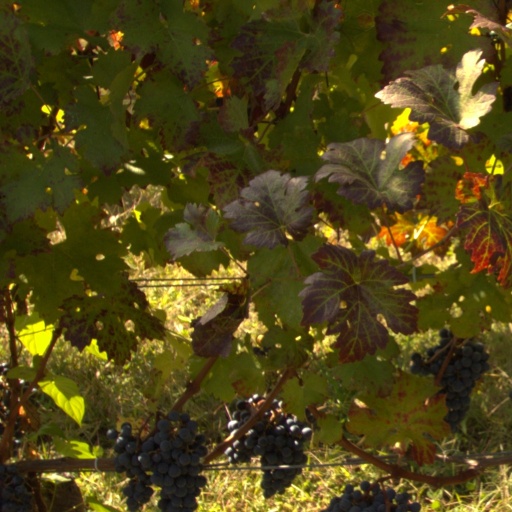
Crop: grape